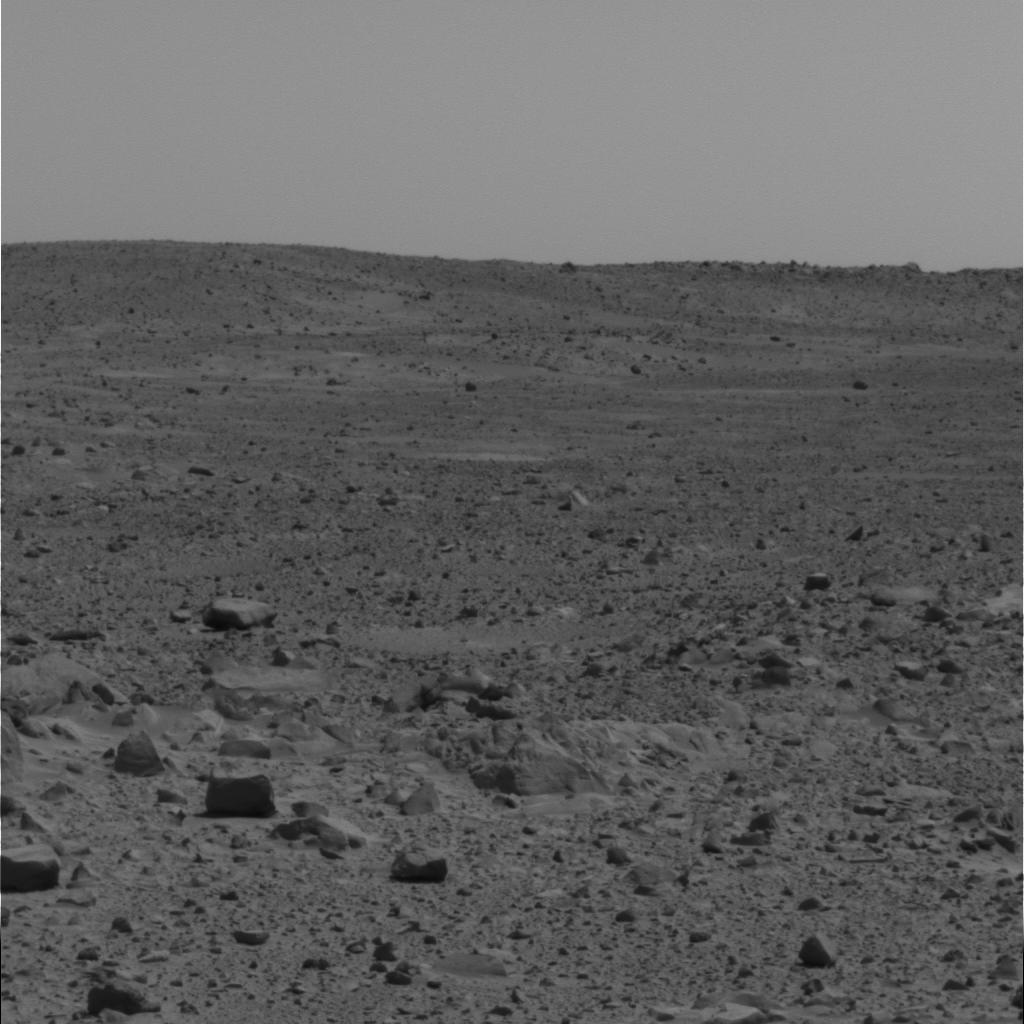
Surface features visible: Rock Outcrops, Float Rocks, Clasts, Soil, Distant Vista, Sky